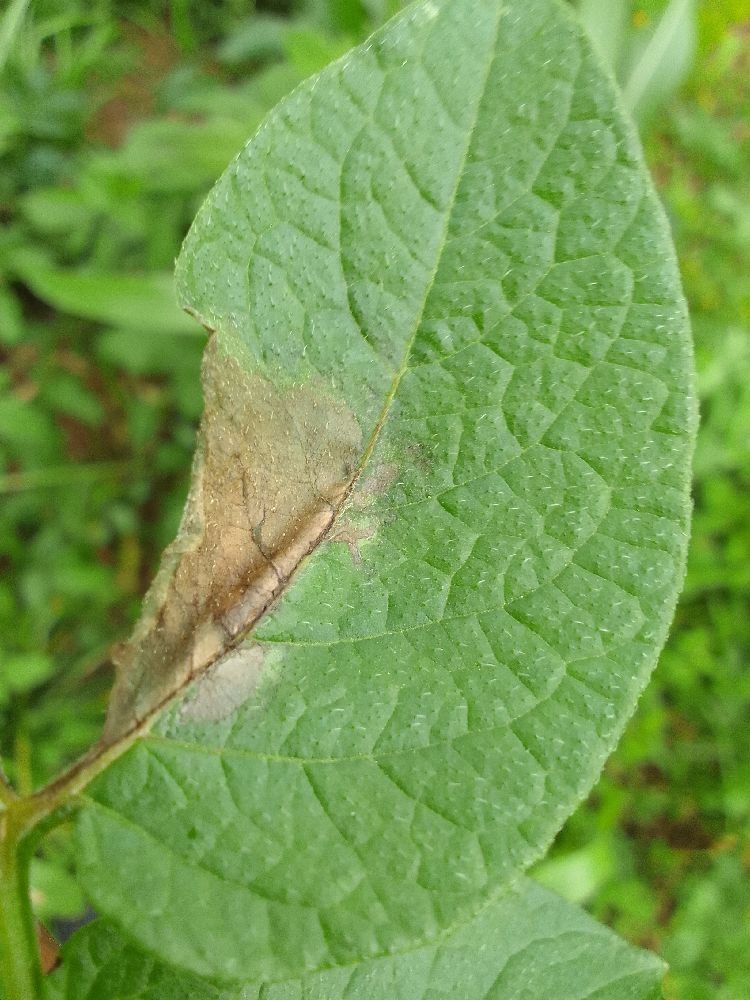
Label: Late blight